Roger Pryke

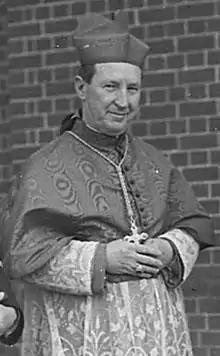
Cardinal Gilroy in 1946

In 1955 Roger Pryke had attained his Bachelor of Arts Degree with honours, majoring in psychology. Pryke's understanding of psychology merged with his understanding of Catholicism and Christianity - a radical change at the time. In his conversations, talks and sermons he encouraged his connections to work on psychological balance.